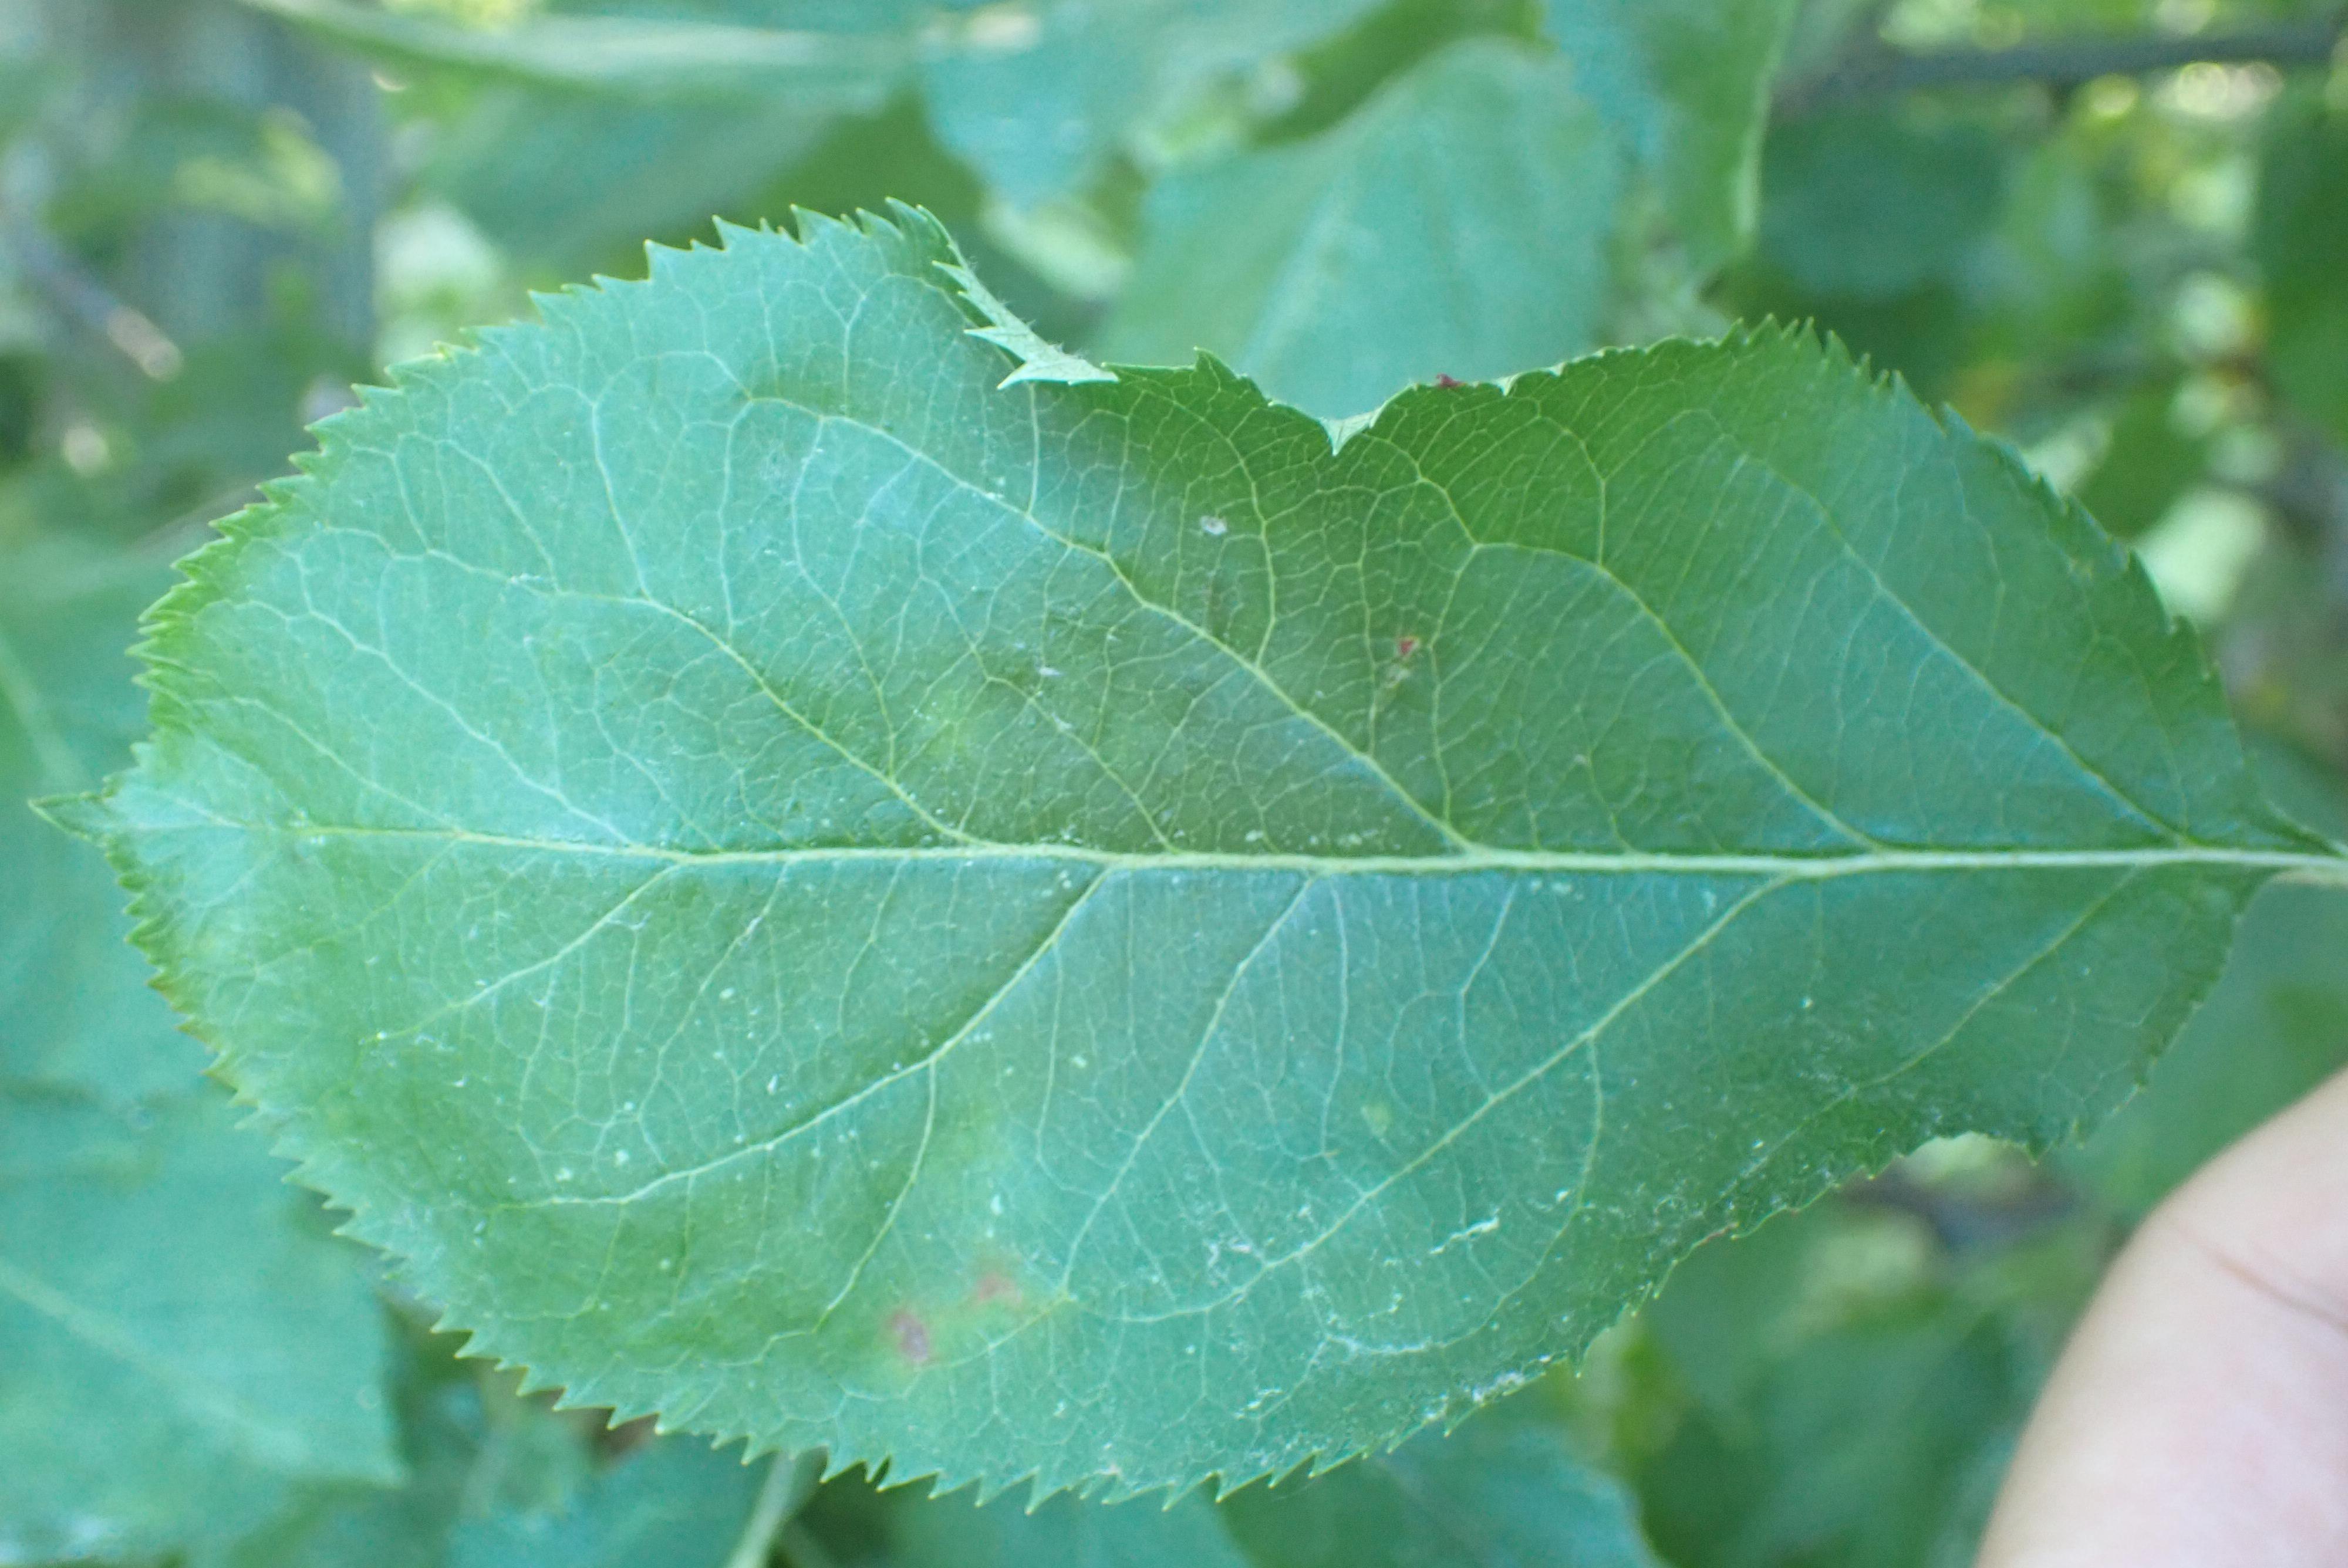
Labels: scab